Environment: real
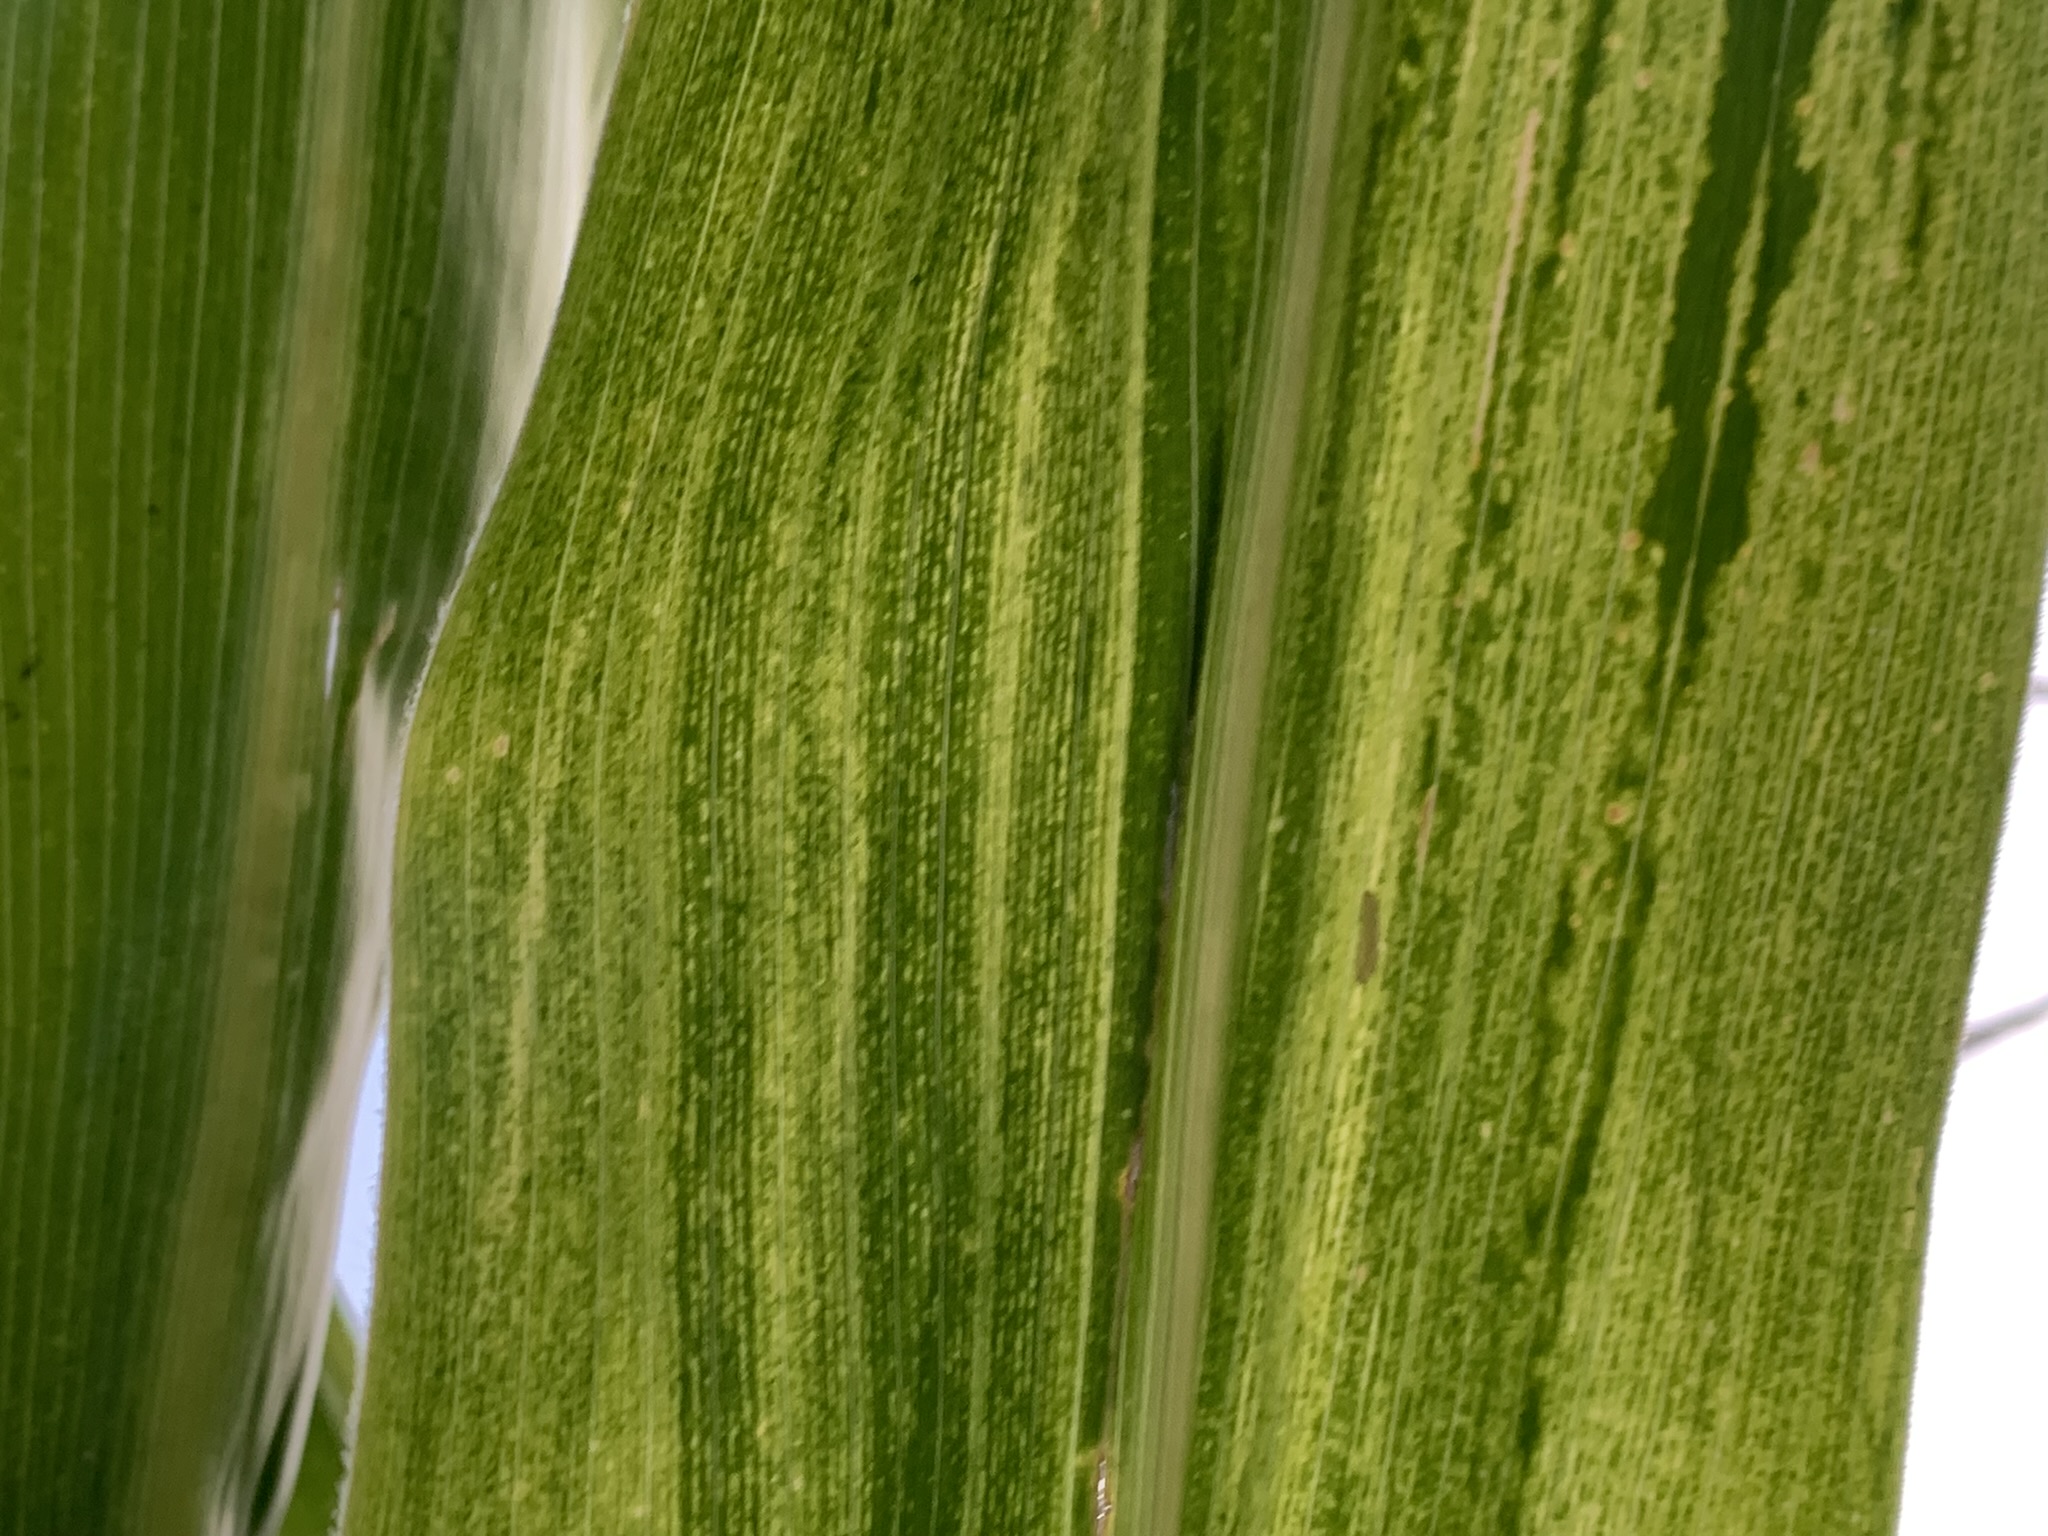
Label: lethal_necrosis